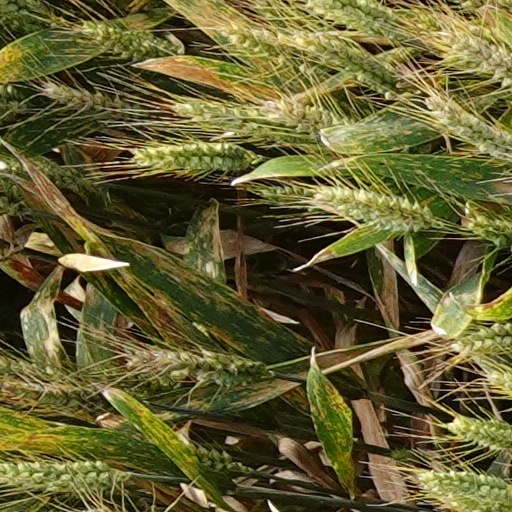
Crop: wheat